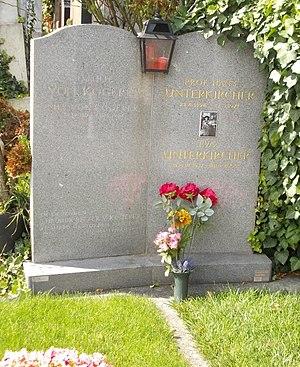
Hans Unterkircher, né à Graz le 22 août 1895 et mort à Vienne le 27 mai 1971, est un acteur autrichien.